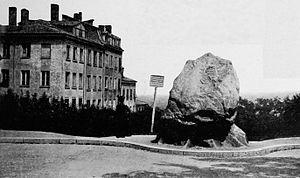
Dictionnaire illustré des communes du département du Rhône. Tome 2 / par MM. E. de Rolland et D. Clouzet.
Le Gros Caillou est un des symboles du quartier de la Croix-Rousse à Lyon. Il s'agit d'un gros rocher gris-blanc très dur, dont la composition minéralogique laisse à penser qu'il a été transporté depuis les Alpes jusqu'à Lyon par les glaciers : c'est ce qu'on appelle un bloc erratique.